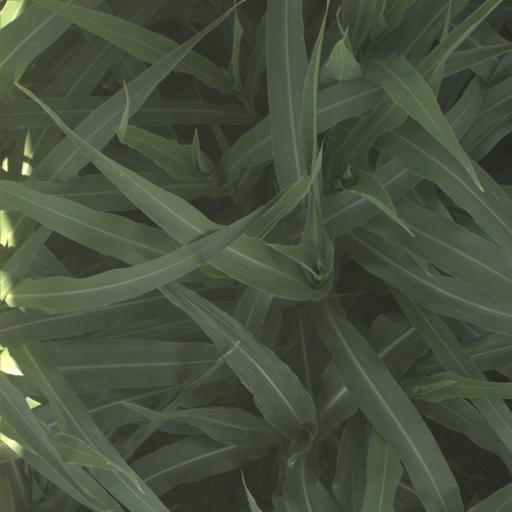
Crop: sorghum